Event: Nepal Earthquake
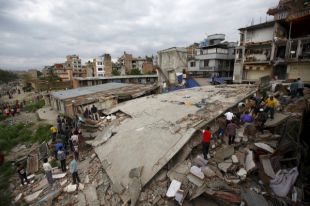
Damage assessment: damage